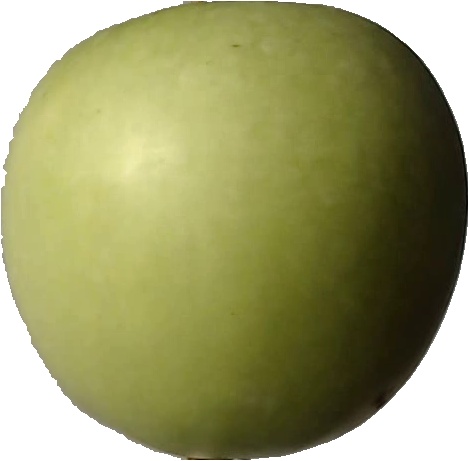
Label: apple_granny_smith_1